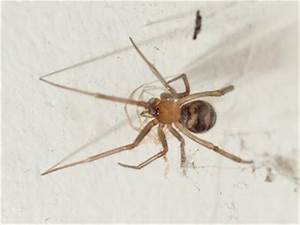
Label: ragno